Lucius Papirius Cursor

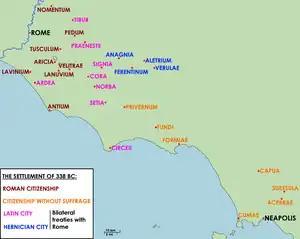
Map of the Settlement made by Rome with Latin and Italian communities after the Latin War, including Acerrae.

Lucius Papirius Cursor (c.365–after 310 BC) was a celebrated politician and general of the early Roman Republic, who was five times consul, three times magister equitum, and twice dictator. He was the most important Roman commander during the Second Samnite War (327–304 BC), during which he received three triumphs.